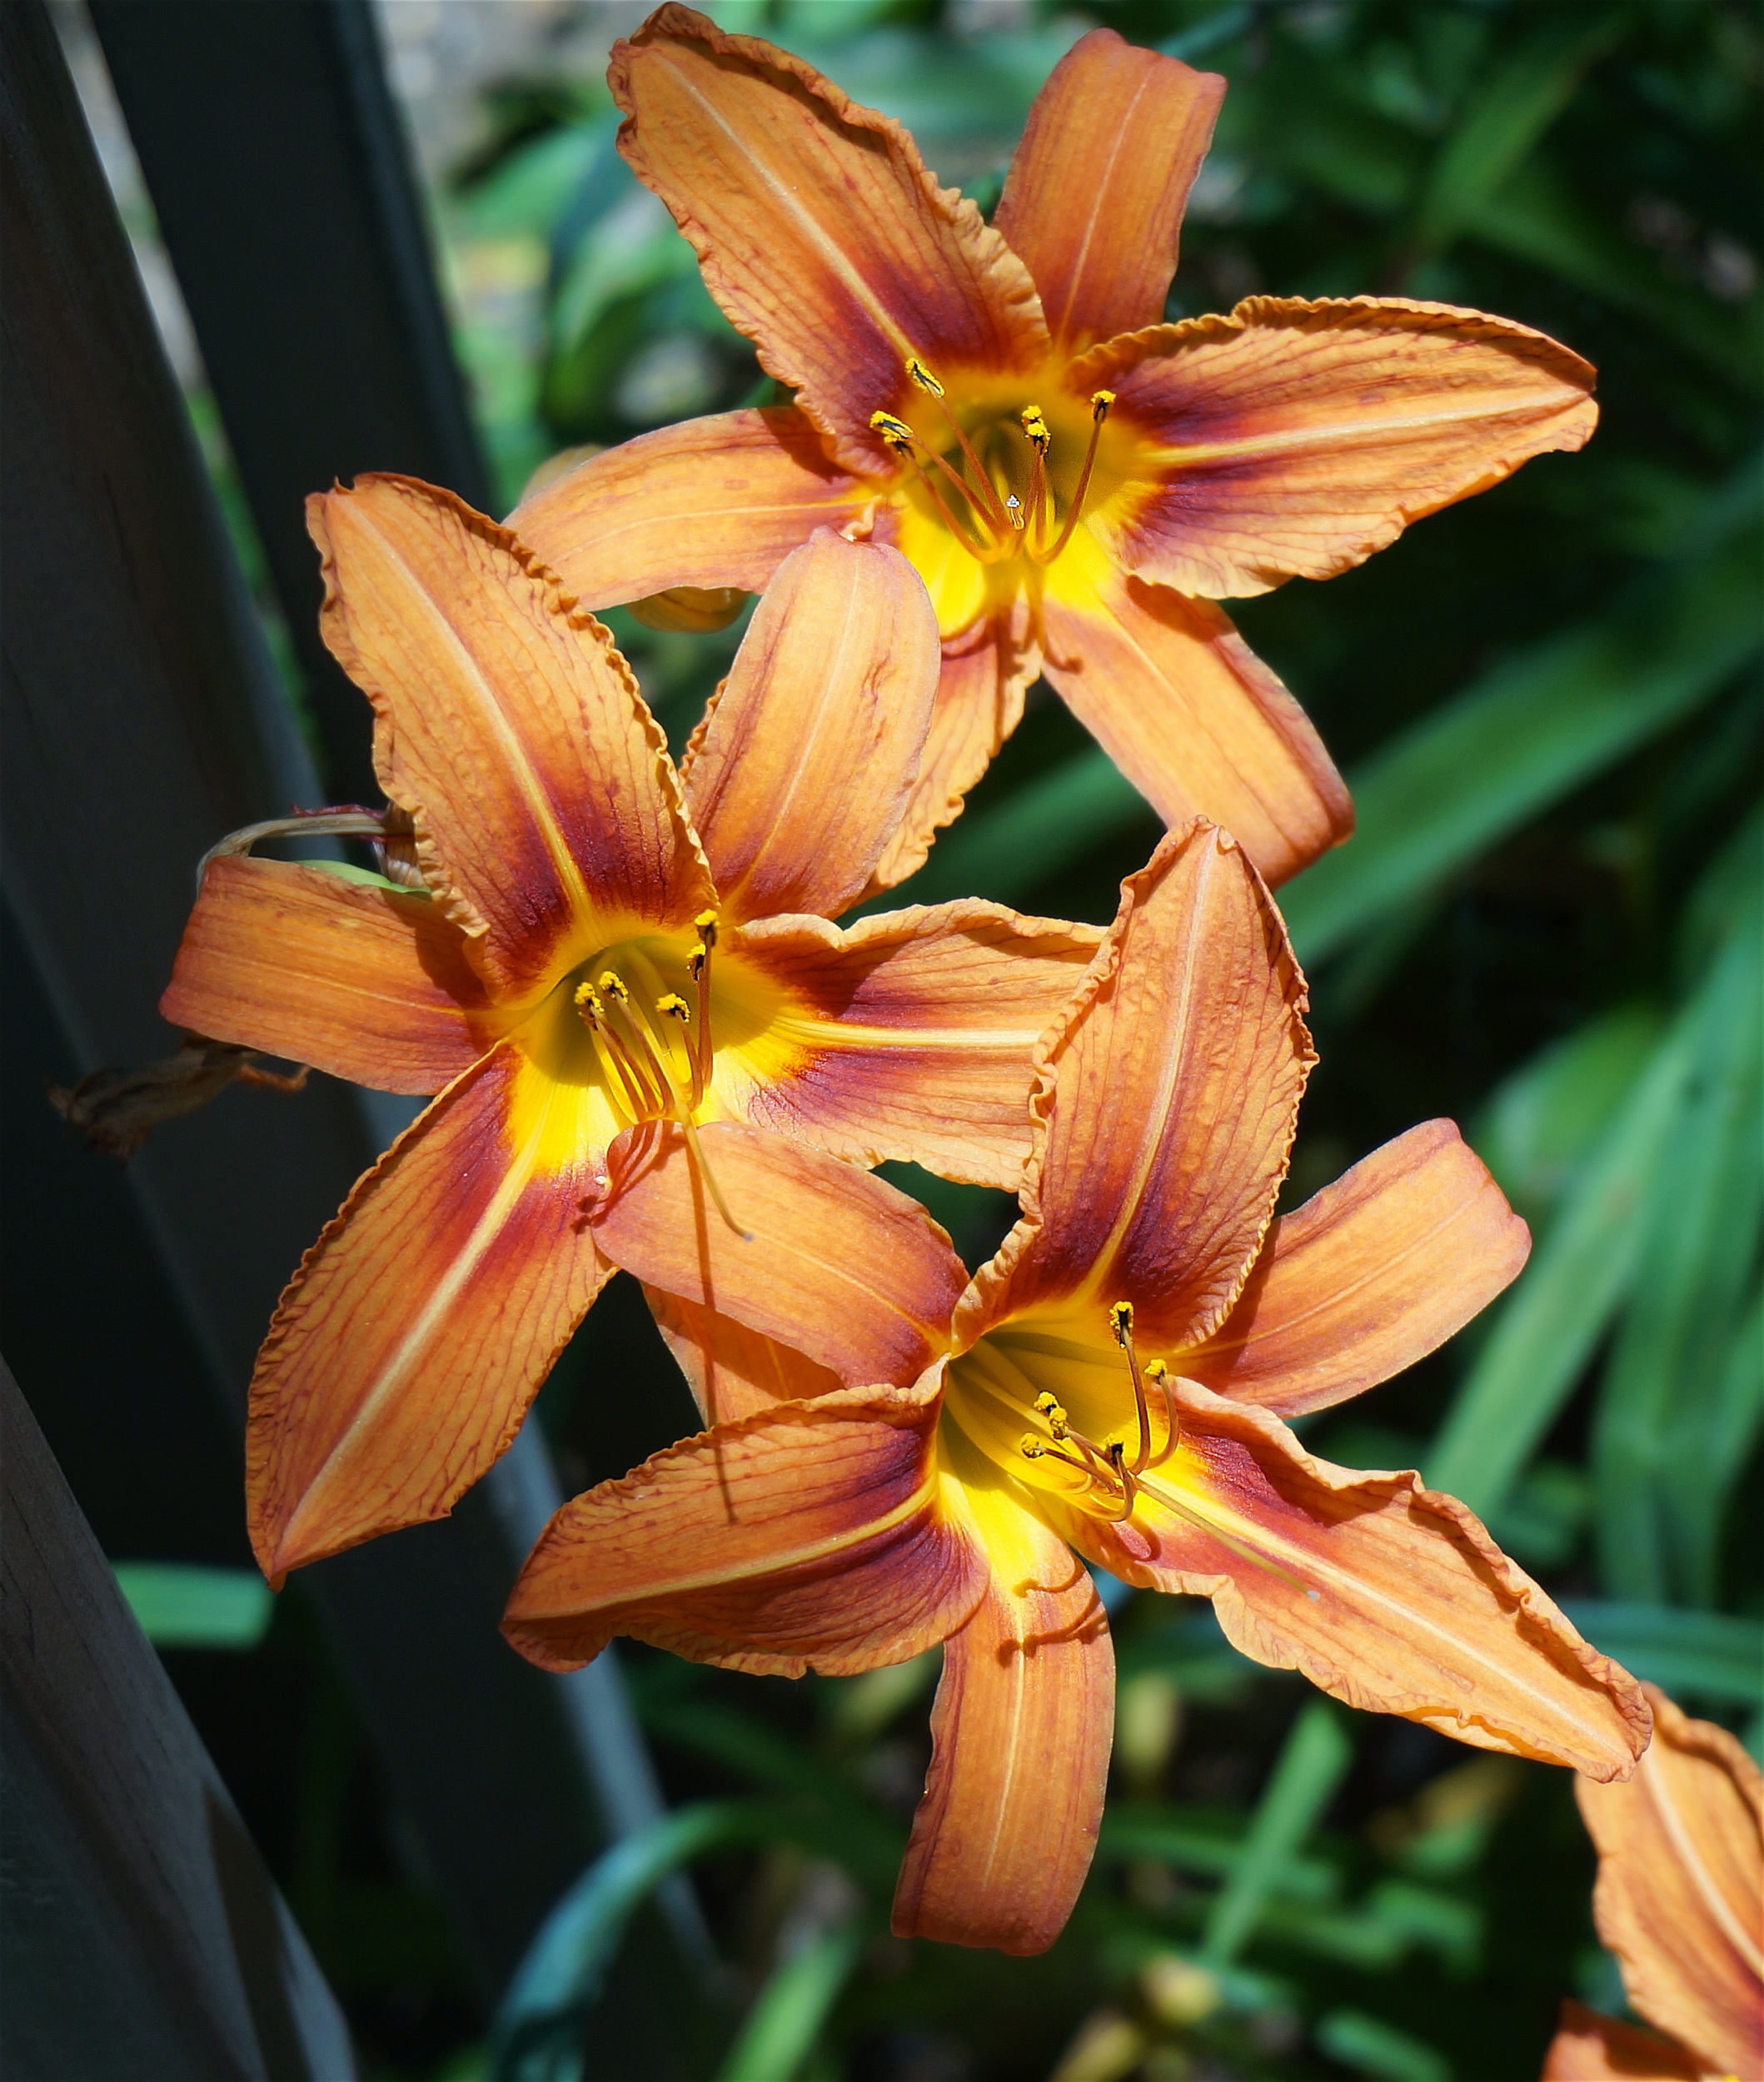
nature, blossom, plant, flower, petal, bloom, summer, orange, botany, colorful, yellow, garden, flora, lily, daylily, macro photography, flowering plant, orange lily, day lily trio, land plant